Six-banded distichodus

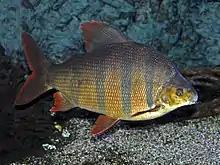
Sub-adult

"Distichodus sexfasciatus" can reach a length of . The body is high-backed, reddish brown to reddish-yellow colored, with an elongated, partially squat and laterally flattened head and six dark vertical bands. Its snout has a characteristic conical shape. They have 24–25 dorsal soft rays and 14–15 anal soft rays. These fishes feed on worms, crustaceans, insects and plant matter.